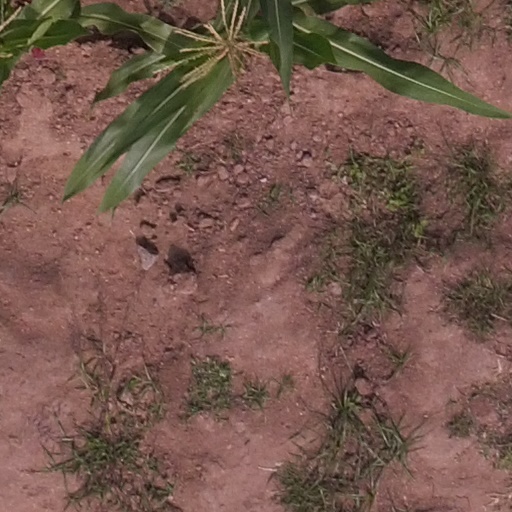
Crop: maize; corn